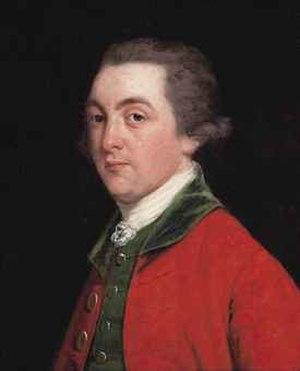
John FitzPatrick, 2ᵉ comte d'Upper Ossory FRS DL, titré Lord Gowran de 1751 à 1758, était un pair irlandais et un membre du parlement.